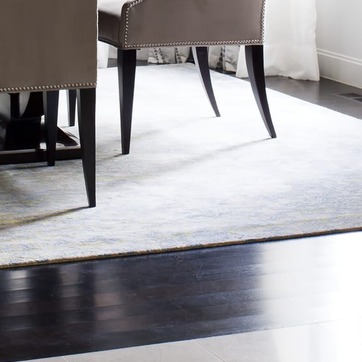
Material: carpet